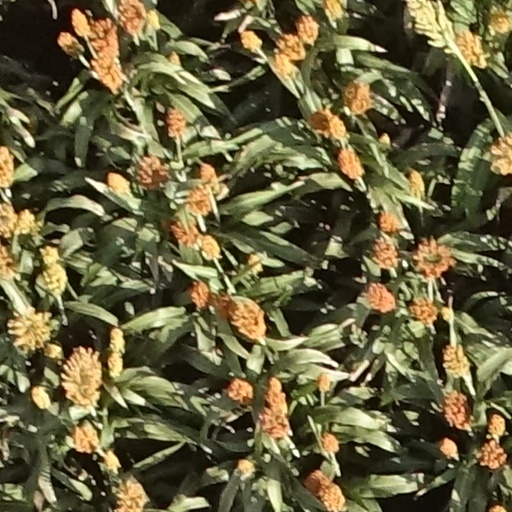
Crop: sorghum